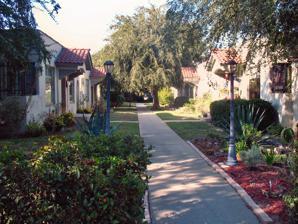
Building: Orange Grove Court
Country: United States of America
Year built: 1924
Historic house in California, United States United States historic place Orange Grove Court U.S. National Register of Historic Places Show map of the Los Angeles metropolitan area Show map of California Show map of the United States Location 745 E. Orange Grove Blvd., Pasadena, California Coordinates 34°9′28″N 118°8′3″W / 34.15778°N 118.13417°W / 34.15778; -118.13417 Area 0.7 acres (0.28 ha) Built 1924 ( 1924 ) Architectural style Mission Revival MPS Bungalow Courts of Pasadena TR NRHP reference No. 83001199 Added to NRHP July 11, 1983 Orange Grove Court is a bungalow court located at 745 East Orange Grove Blvd. in Pasadena , California . The court, which was built in 1924, contains twelve single-family houses arranged along a central walkway. The houses were designed in the Mission Revival style and feature arched porches and windows, stucco exteriors, and tile roofs. A double arch is located at the end of the walkway, a variation on the common practice of placing another home at the end of the walkway in a bungalow court. According to its National Register of Historic Places nomination, the court "epitomizes the concept of the Southern California bungalow court" due to its layout and Mission Revival details. References